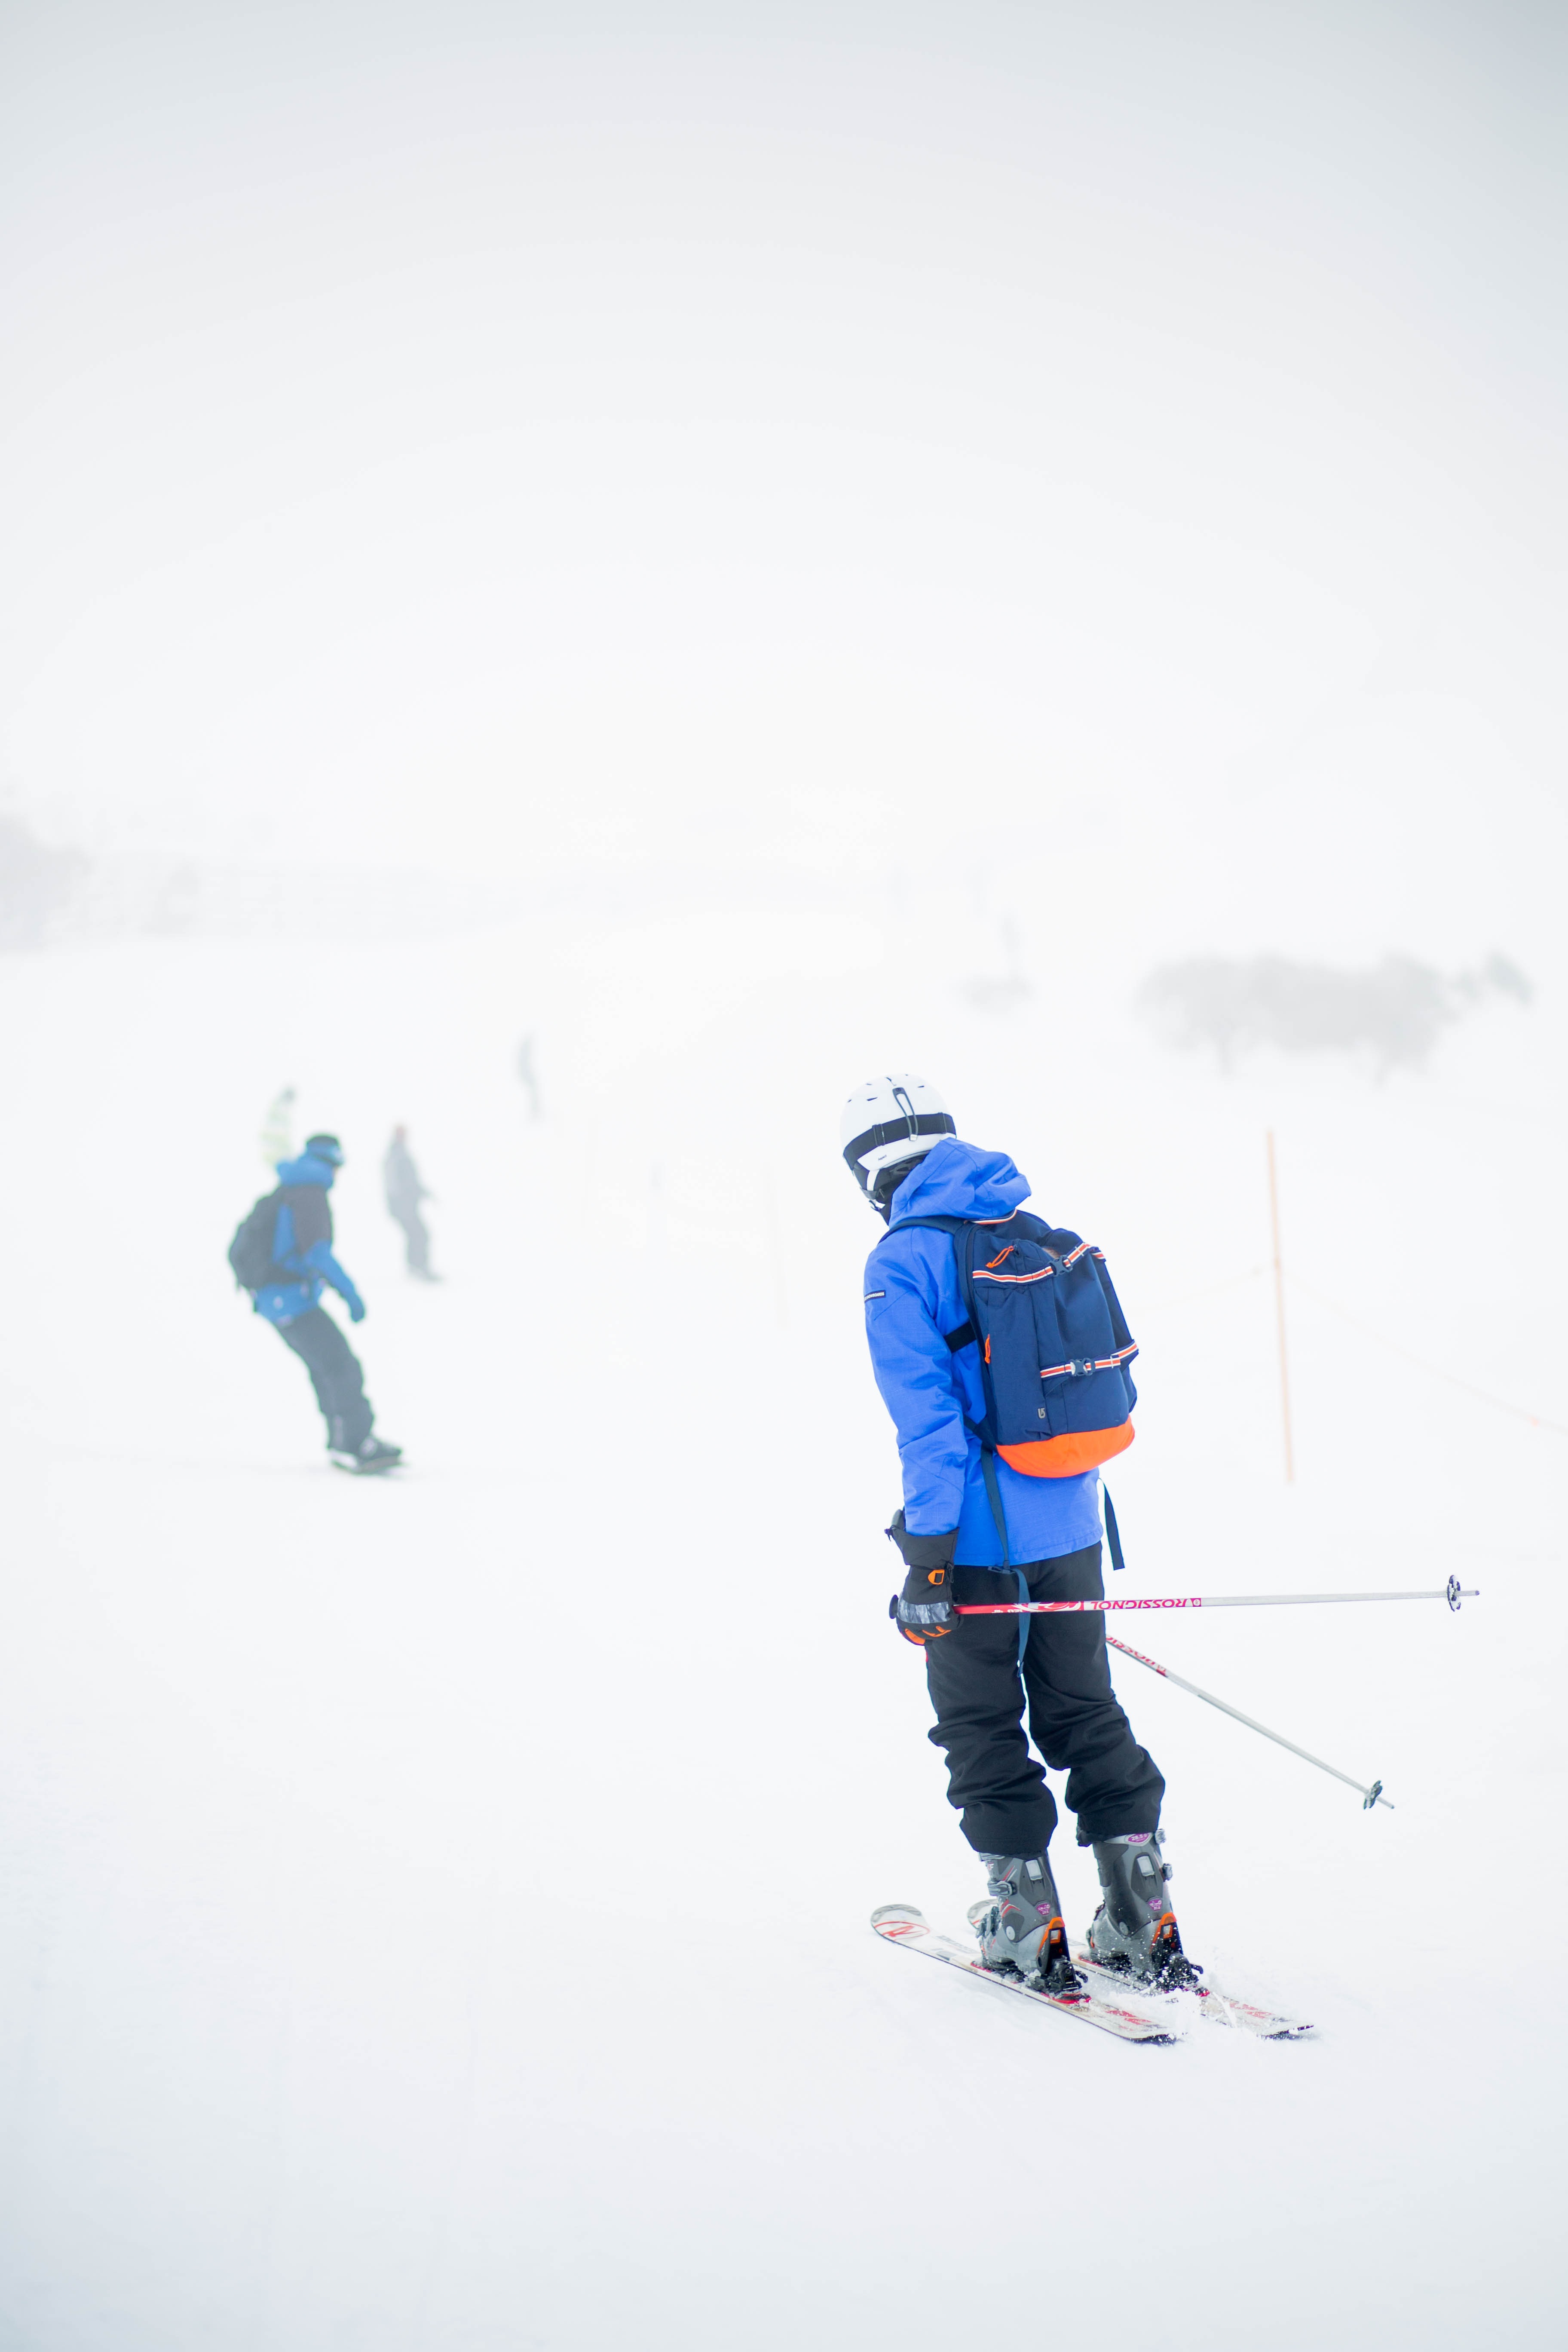
snow, cold, winter, people, sport, foggy, ice, action, weather, blue, snowboard, extreme sport, skiing, sports equipment, winter sport, sports, downhill, ski, footwear, skier, nordic skiing, ski equipment, telemark skiing, freestyle skiing